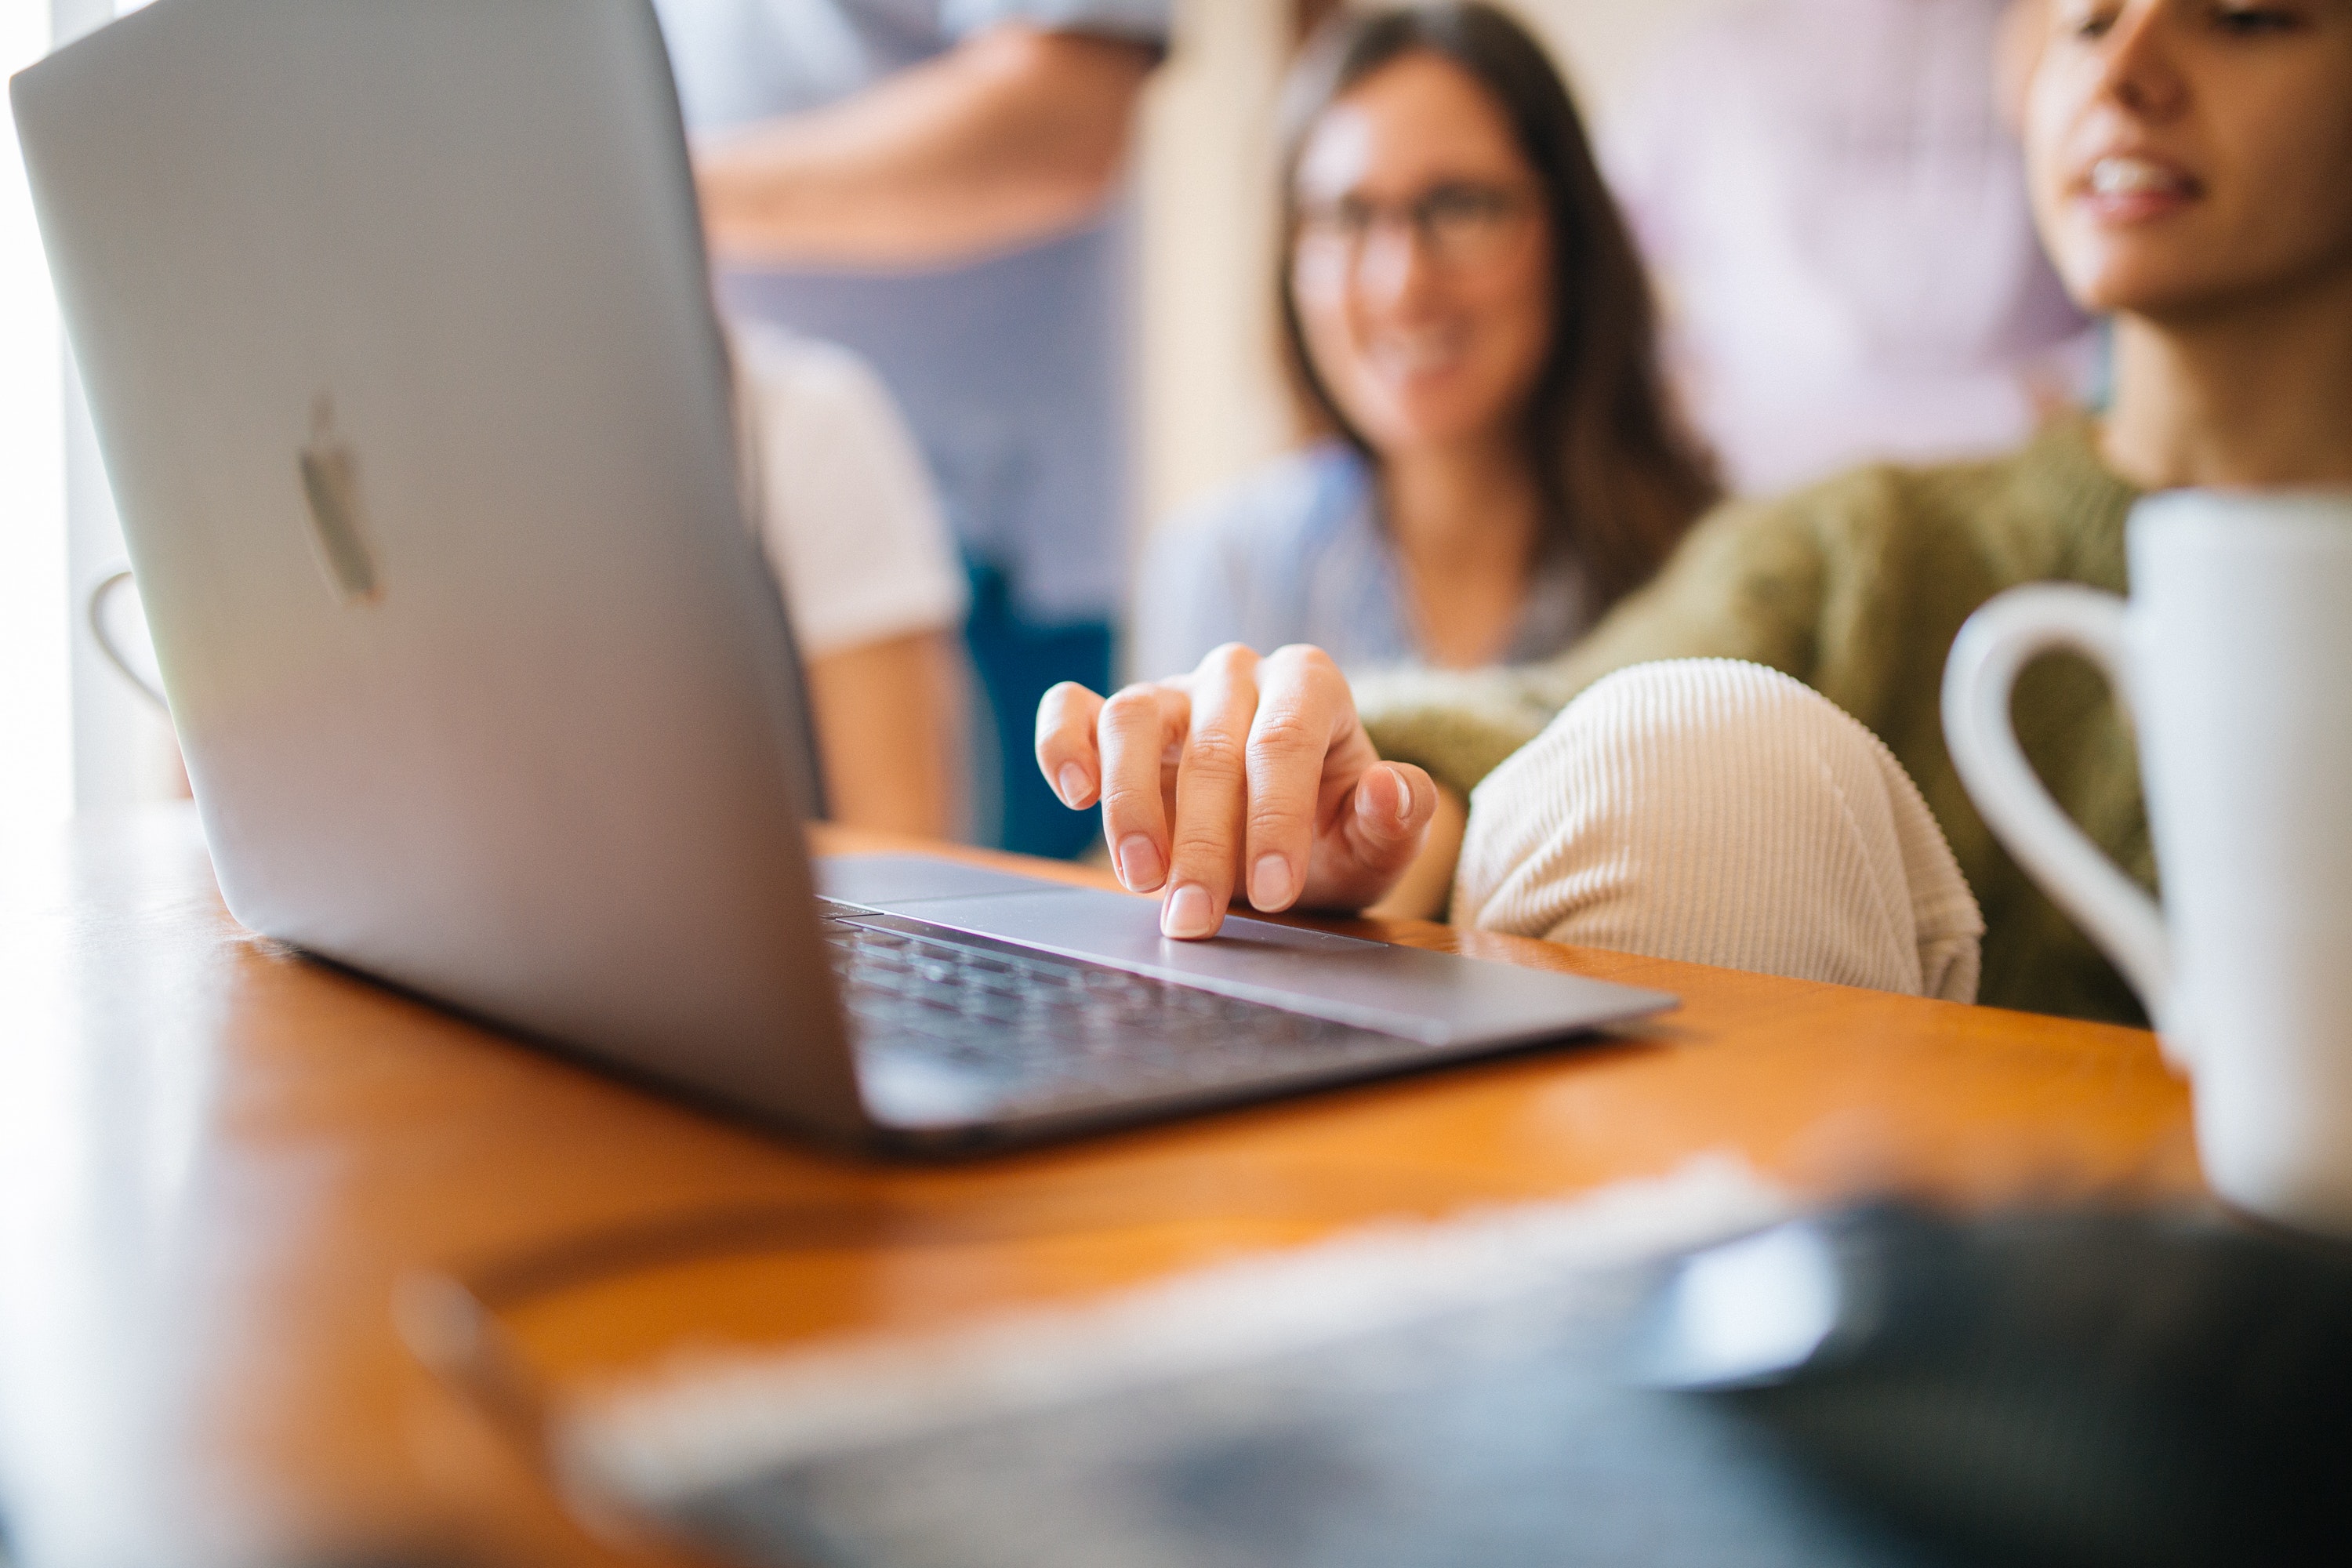
learning, technology, electronic device, job, fun, computer, student, sitting, laptop, white collar worker, business, businessperson